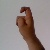
The image shows a hand gesture representing the letter 'X' in Indian Sign Language.